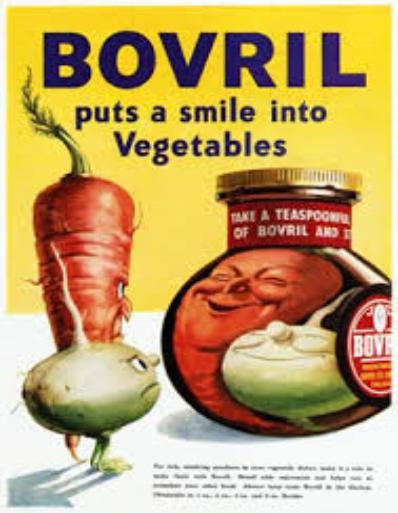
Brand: Bovril
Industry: Food